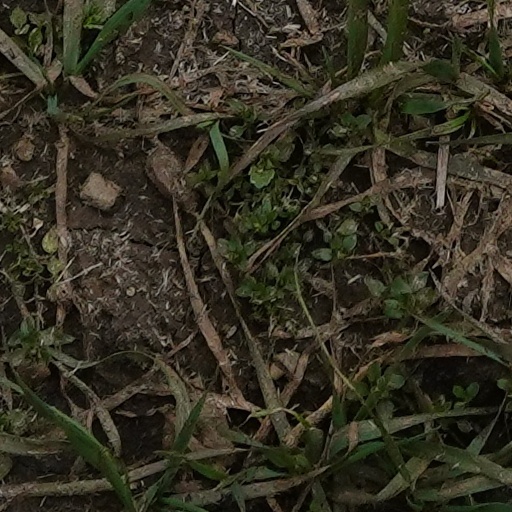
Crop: wheat